Action Saybusch

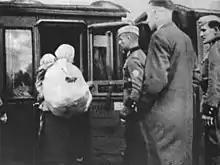
Expulsion of the Goral women with children from the Żywiec County

"Aktion Saybusch" officially ended on December 12, 1940, although the last transport (out of the total number of 19) was dispatched as late as January 31, 1941. On top of the 18,000–20,000 deportees sent across the border, some 8,000 Gorals employed in local industries were moved away from their homes. It was a pilot project meant to be followed by similar actions, but in March 1941 "SS-Obergruppenführer" Hans Frank, Governor of General Government, objected to further overcrowding of his district. As a result, from 1942 on, Polish deportees were placed with other farmers in the poorest villages within the same territory of Silesia ("Interne Umsiedlung"), or sent to one of the new 23 camps called "Polenlager", created especially for that purpose. By the end of war, about 50,000 Polish nationals were displaced from Żywiec and the surrounding area, nearly one-third of its population. In "Polenlagers", further selections were carried out, including racial abductions of children from their parents, who after verification were sent to "Lebensborn" centers for Germanization. The displaced Goral farmers who returned to their homes in 1945 often found buildings razed or destroyed and everything else stolen by the settlers escaping the Soviet advance.